HMS Bellerophon (1786)

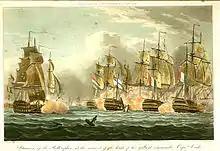
"Situation of the Bellerophon at the moment of the death of her gallant commander Captn. Cooke", early-nineteenth century aquatint by Thomas Whitcombe, showing "Bellerophon" surrounded by enemy ships at the moment of Cooke's death

It was late on 1 August when the British fleet appeared in the bay, and the French were at anchor in a strong defensive position. The French commander, Vice-Admiral François-Paul Brueys d'Aigalliers, did not expect a night attack, but Nelson ordered his ships to form up and attack the head of the French van, taking advantage of a favourable wind which allowed his ships to drift down the line, while preventing the French rear from reinforcing the van and centre. "Bellerophon" was the eighth ship in the British line, and as the battle began, Darby turned her towards the French centre, eventually coming to anchor at 7 pm. Possibly due to some error on the part of the crew or because the anchor had dragged, "Bellerophon" came to rest alongside the French flagship, the 120-gun "Orient".